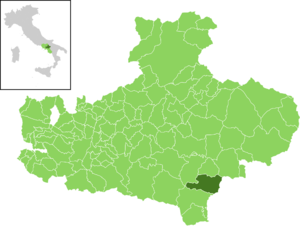
Caposele est une commune italienne de la province d'Avellino dans la région Campanie en Italie.